Nicola Guidi di Bagno

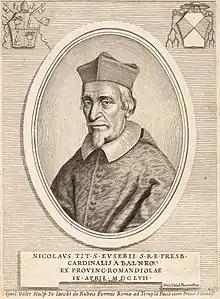
Guillaume Vallet - Nicola Guidi di Bagno

Nicola Guidi di Bagno or Nicolò Guidi di Bagno (Mantua, Italy, 1583) was a titular archbishop of Atenia, bishop of Senigallia, and a cardinal. He descended from a noble family. His brother Gianfrancesco Guidi di Bagno and his uncle Girolamo Colonna were also cardinals.